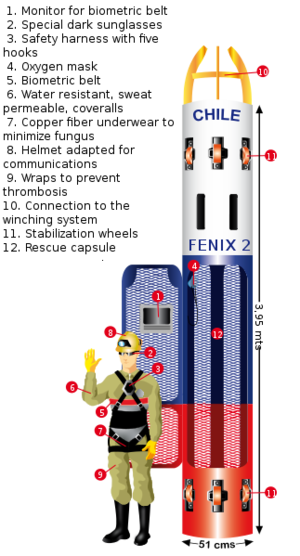
Les capsules Fénix sont trois conteneurs métalliques qui ont été utilisés pour le sauvetage de 33 mineurs suite à l'accident minier de Copiapó. Il s'agit d'une version améliorée du Dahlbusch Bomb. Les capsules ont été construites par l'Astilleros y Maestranzas de la Armada, et nommées Fénix, d'après l'oiseau légendaire capable de renaître après s'être consummé.